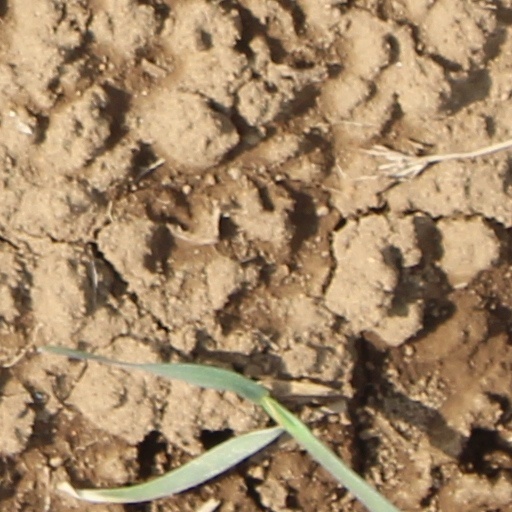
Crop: wheat